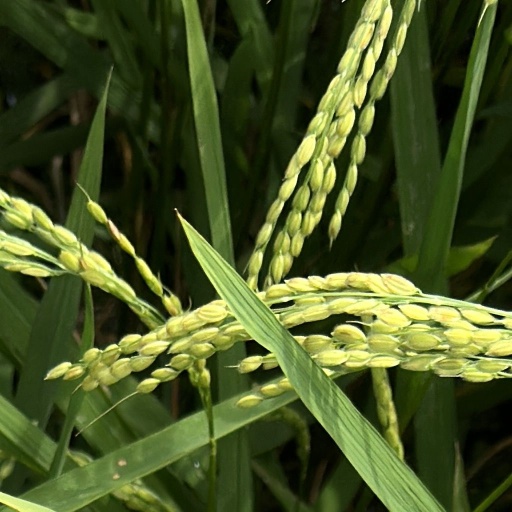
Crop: rice